Shared services center

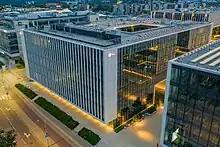
TeliaSonera shared service center in Vilnius, Lithuania

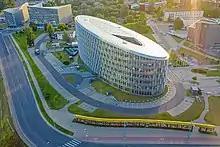
Nasdaq shared services center in Vilnius, Lithuania

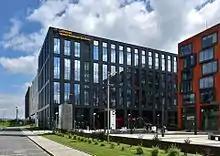
Lufthansa shared services centre in Kraków, Poland

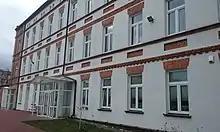
Shared services center of local government in Tomaszów Mazowiecki, Poland

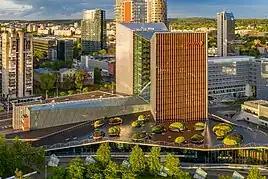
Swedbank shared services center in Vilnius, Lithuania

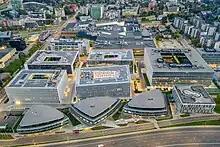
Danske Bank campus – a large shared services center in Vilnius, Lithuania

A shared services center – a center for shared services in an organization – is the entity responsible for the execution and the handling of specific operational tasks, such as accounting, human resources, payroll, IT, legal, compliance, purchasing, security. The shared services center is often a spin-off of the corporate services to separate all operational types of tasks from the corporate headquarters, which has to focus on a leadership and corporate governance type of role. As shared services centers are often cost centers, they are quite cost-sensitive also in terms of their headcount, labour costs and location selection criteria.